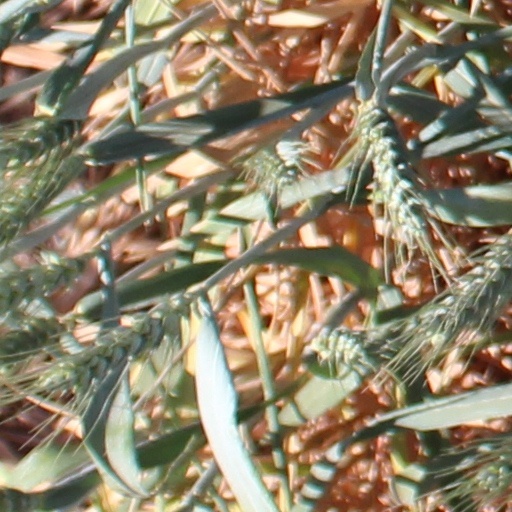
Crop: wheat